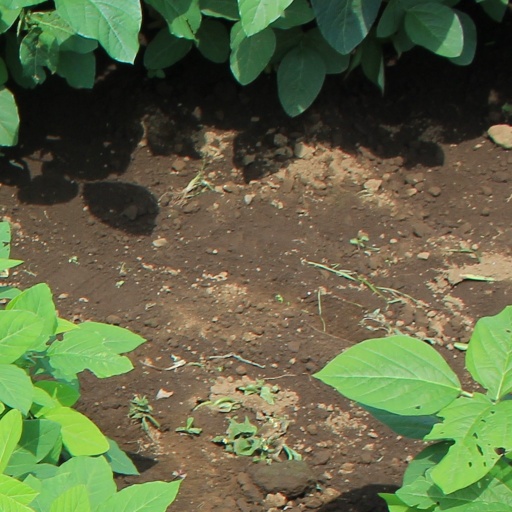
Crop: soybean